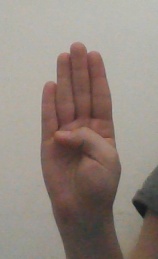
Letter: kaaf